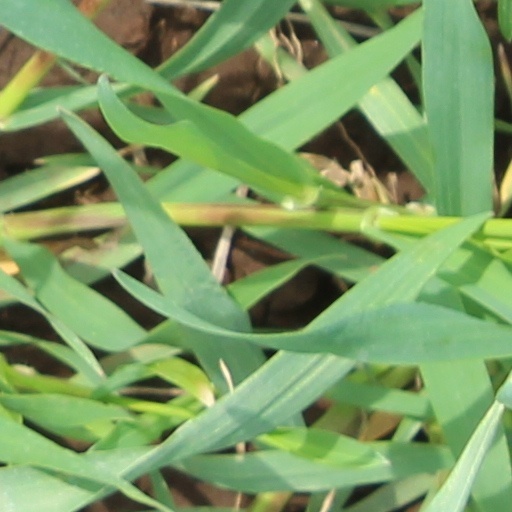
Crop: wheat